El Vez

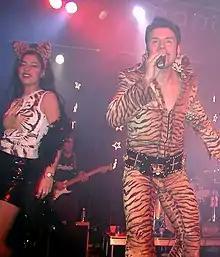
El Vez performing with his backing band the Memphis Mariachis and backing singers the Lovely Elvettes

For much of the 1980s Lopez channeled his creative energies toward art. In 1988 he was curating La Luz de Jesus, a folk art gallery where he showcased campy religious art imported from Mexico and Central America. The gallery presented a show of Elvis Presley-themed works; Lopez hired an Elvis impersonator to appear at the opening, and dressed himself up as Elvis' manager, Colonel Tom Parker. He was unimpressed with the impersonator's performance, however, and felt that he could do better. "I kept critiquing him. 'Swing your hips more, he later recalled. Conceiving the idea for a cultural mash-up between Elvis and Chicano culture, he traveled to Memphis, Tennessee that August for "Elvis Week", an annual event commemorating Presley's death, purchased karaoke cassettes of Elvis songs at Graceland, and performed a set as "El Vez, the Mexican Elvis" at a roadhouse specializing in Elvis impersonators. Wearing gold lamé pants and an oversize gold sombrero, he sang along to the cassettes while giving the lyrics a Hispanic twist: "That's All Right Mama" became "Esta Bien Mamacita", "Blue Suede Shoes" became "Huaraches Azules", "Hound Dog" became "You Ain't Nothing But a Chihuahua", and so on. "I just dared myself to go," he recalled, "and I said, okay, I can make a fool of myself since I don't know anyone there. I rewrote some words on the plane, and practiced my dance moves in the hotel room."